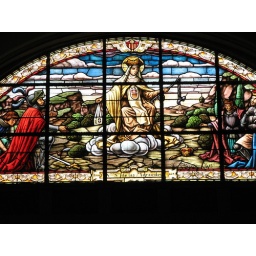
The central stained glass window of one of the churches in Granada